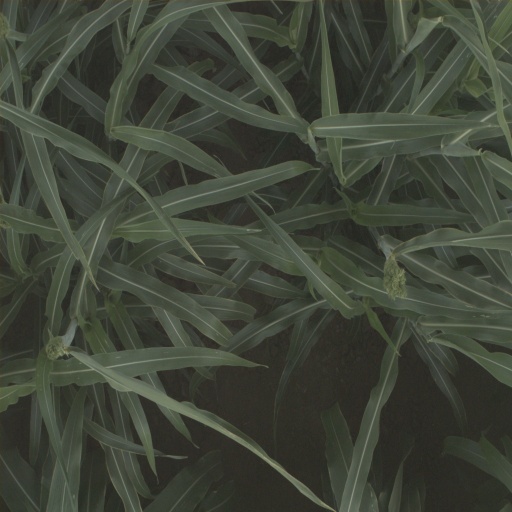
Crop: sorghum